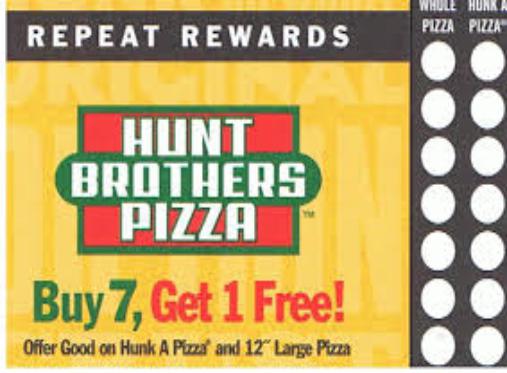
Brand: Hunt Brothers Pizza
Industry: Food